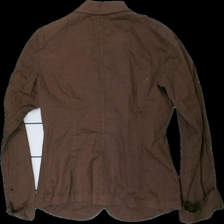
View: back
Type: Blazer
Category: Ladies
Brand: Not in the list
Colors: Brown
Material: 100% cotton
Cut: Regular
Size: XL
Season: All
Trend: 90s
Stains: Minor
Price range: 100-150
Recommended usage: Reuse